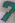
Number: 7